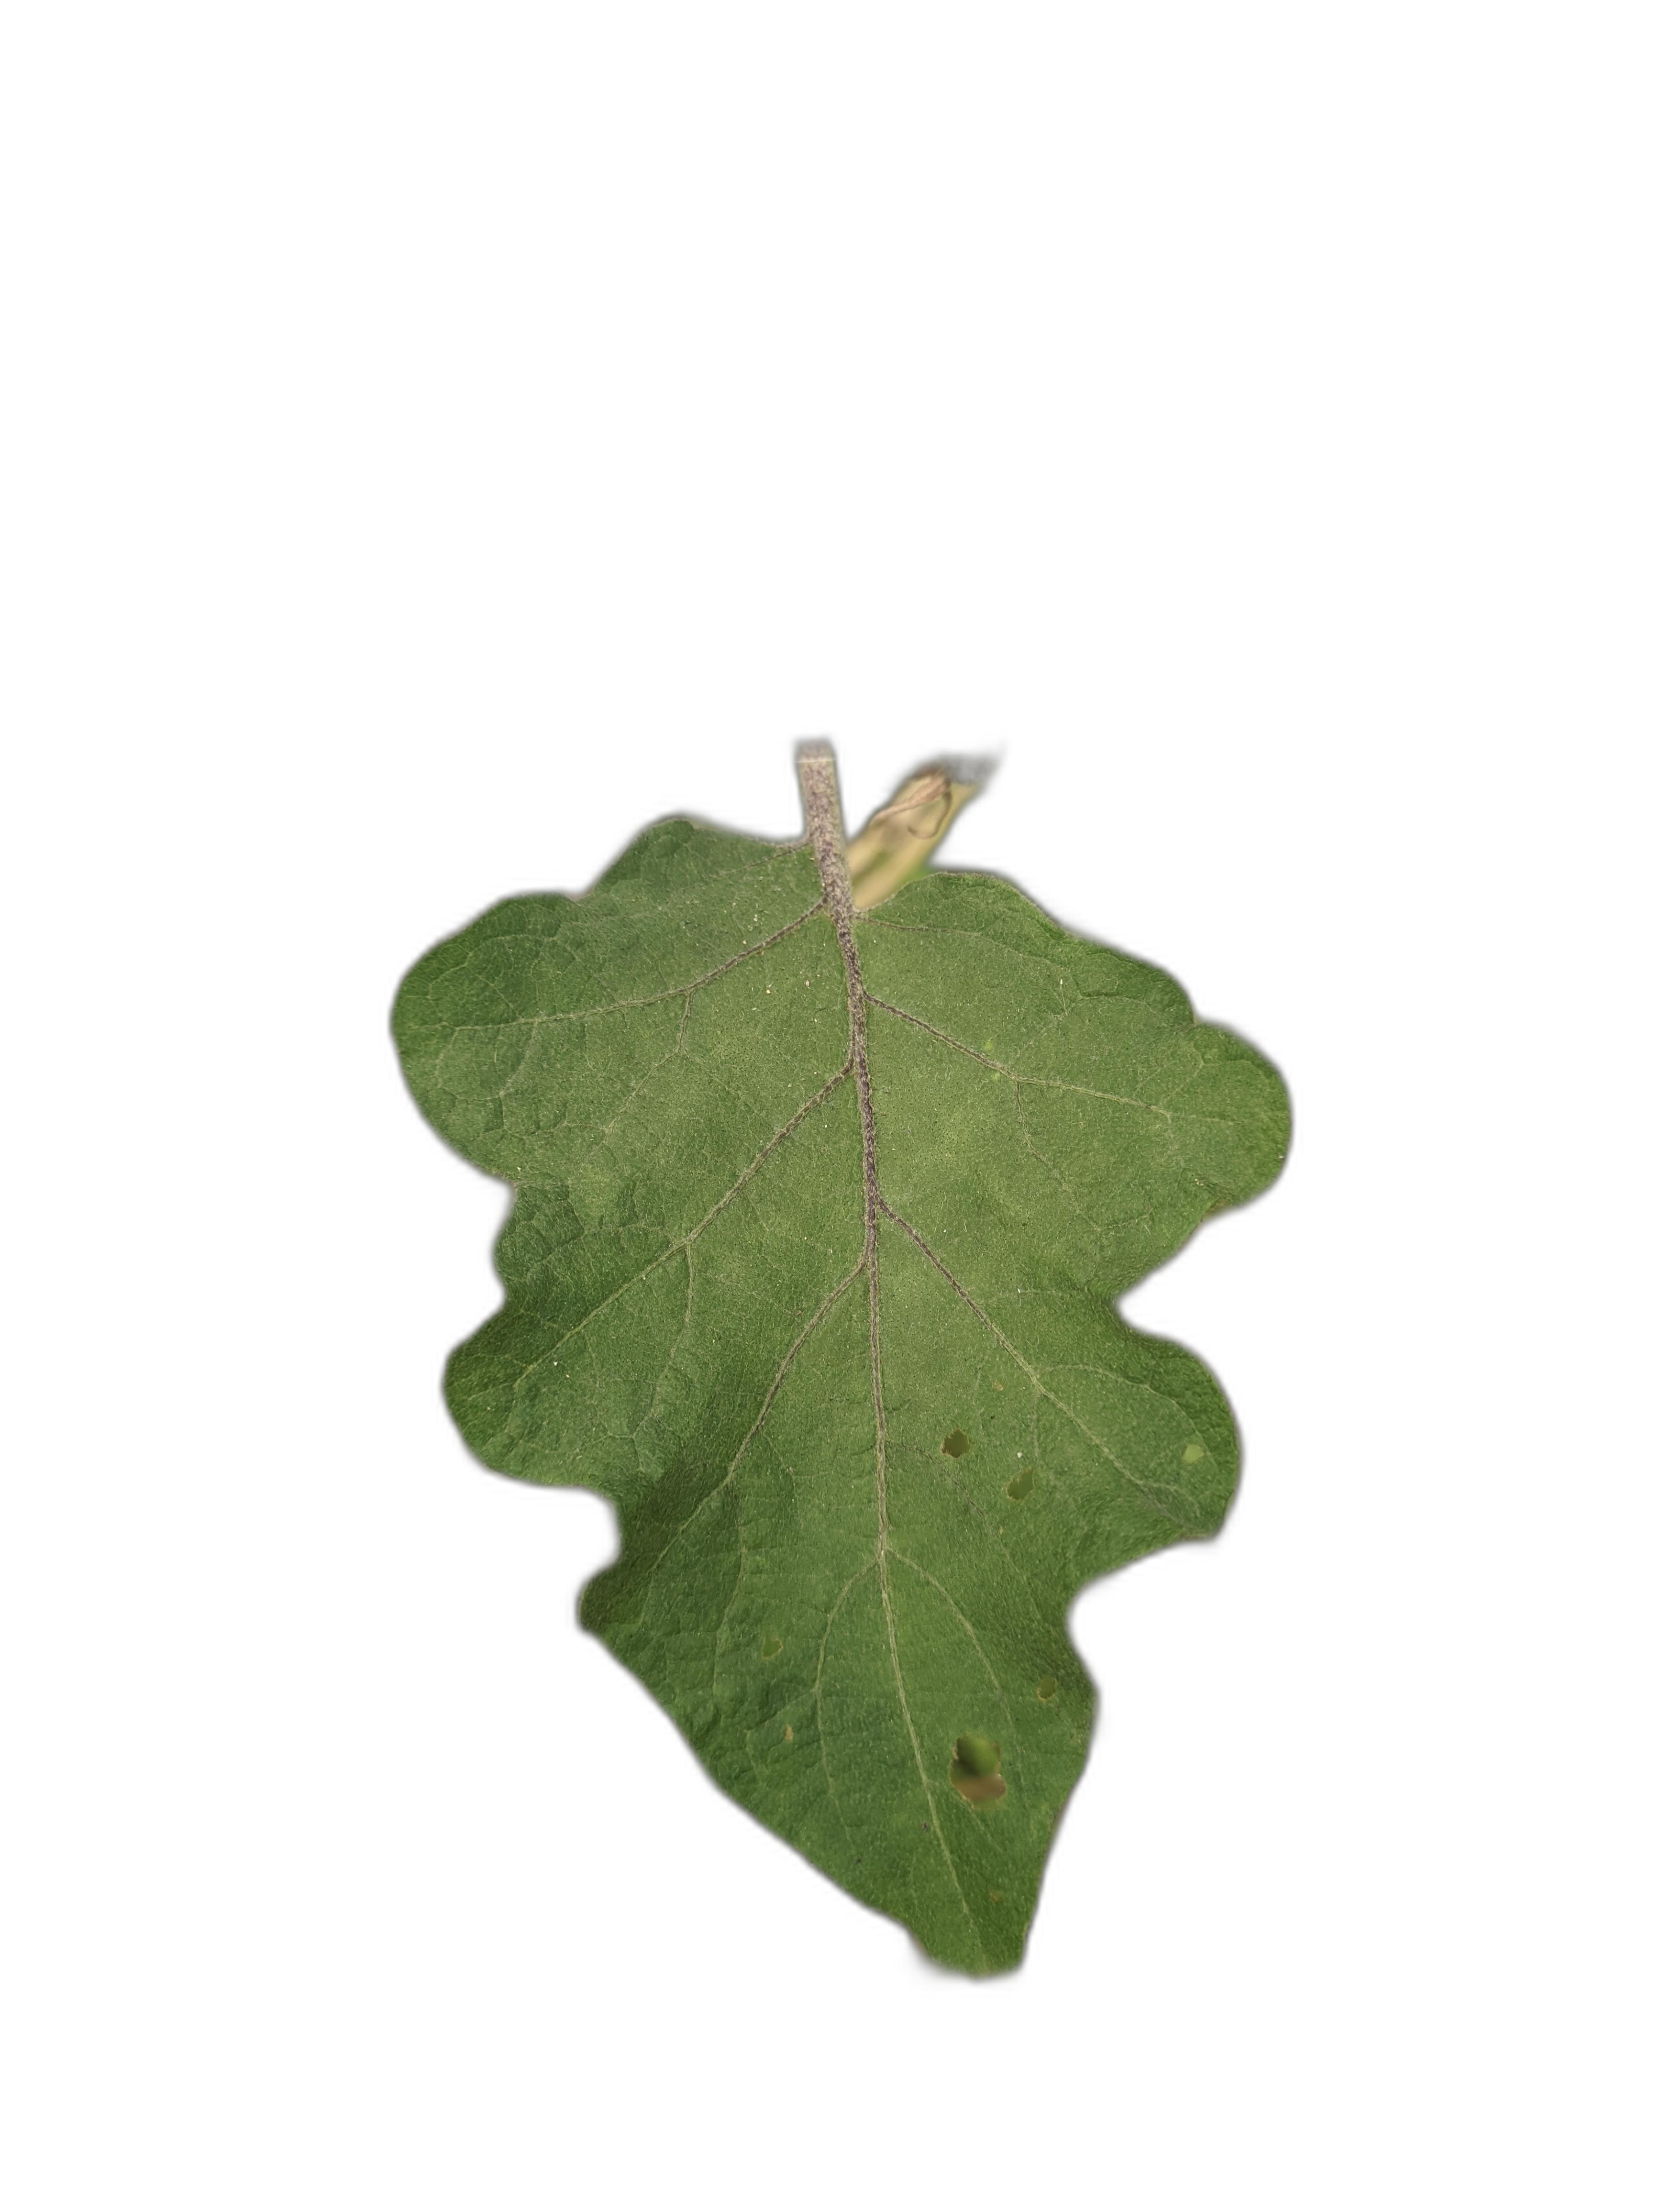
Label: Healthy Leaf